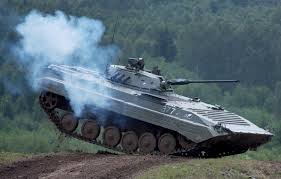
Label: BMP-T15